Stânca-Costești Dam

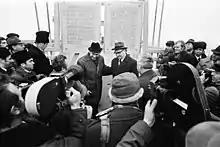
Ion Iliescu and Ivan Bodiul at the opening of the Stânca-Costești Hydroelectrical Plant in 1978

The basic Romanian-Soviet agreement on its construction was ratified in 1972. Built between 1974 and 1978, the Stânca Costești Lake was a USSR-Romanian project. The lake is the reservoir for a hydro power station. The main goal of building this power station was to protect villages down the Prut river from annual floods. The 1970 floods in Romania were the worst in modern Romanian history in loss of life.